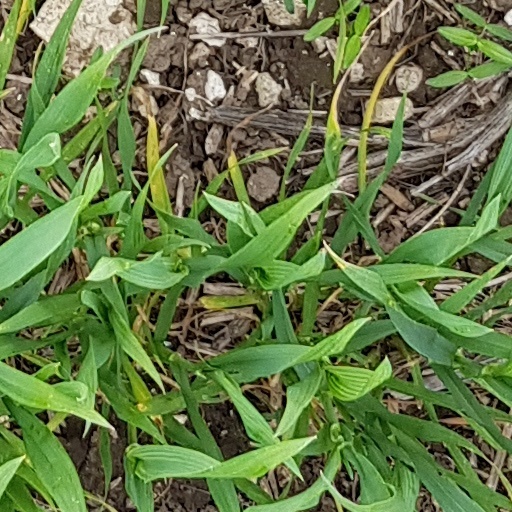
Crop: wheat